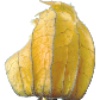
Label: physalis_with_husk